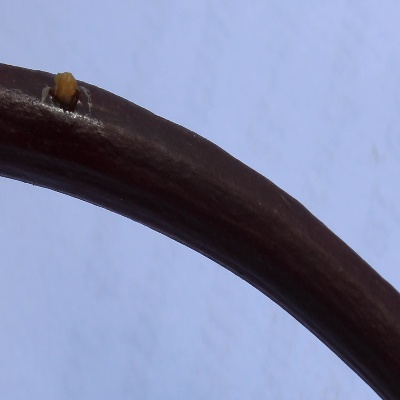
Crop: Cassava
Condition: bacterial blight